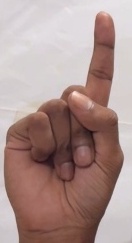
ASL sign: 1